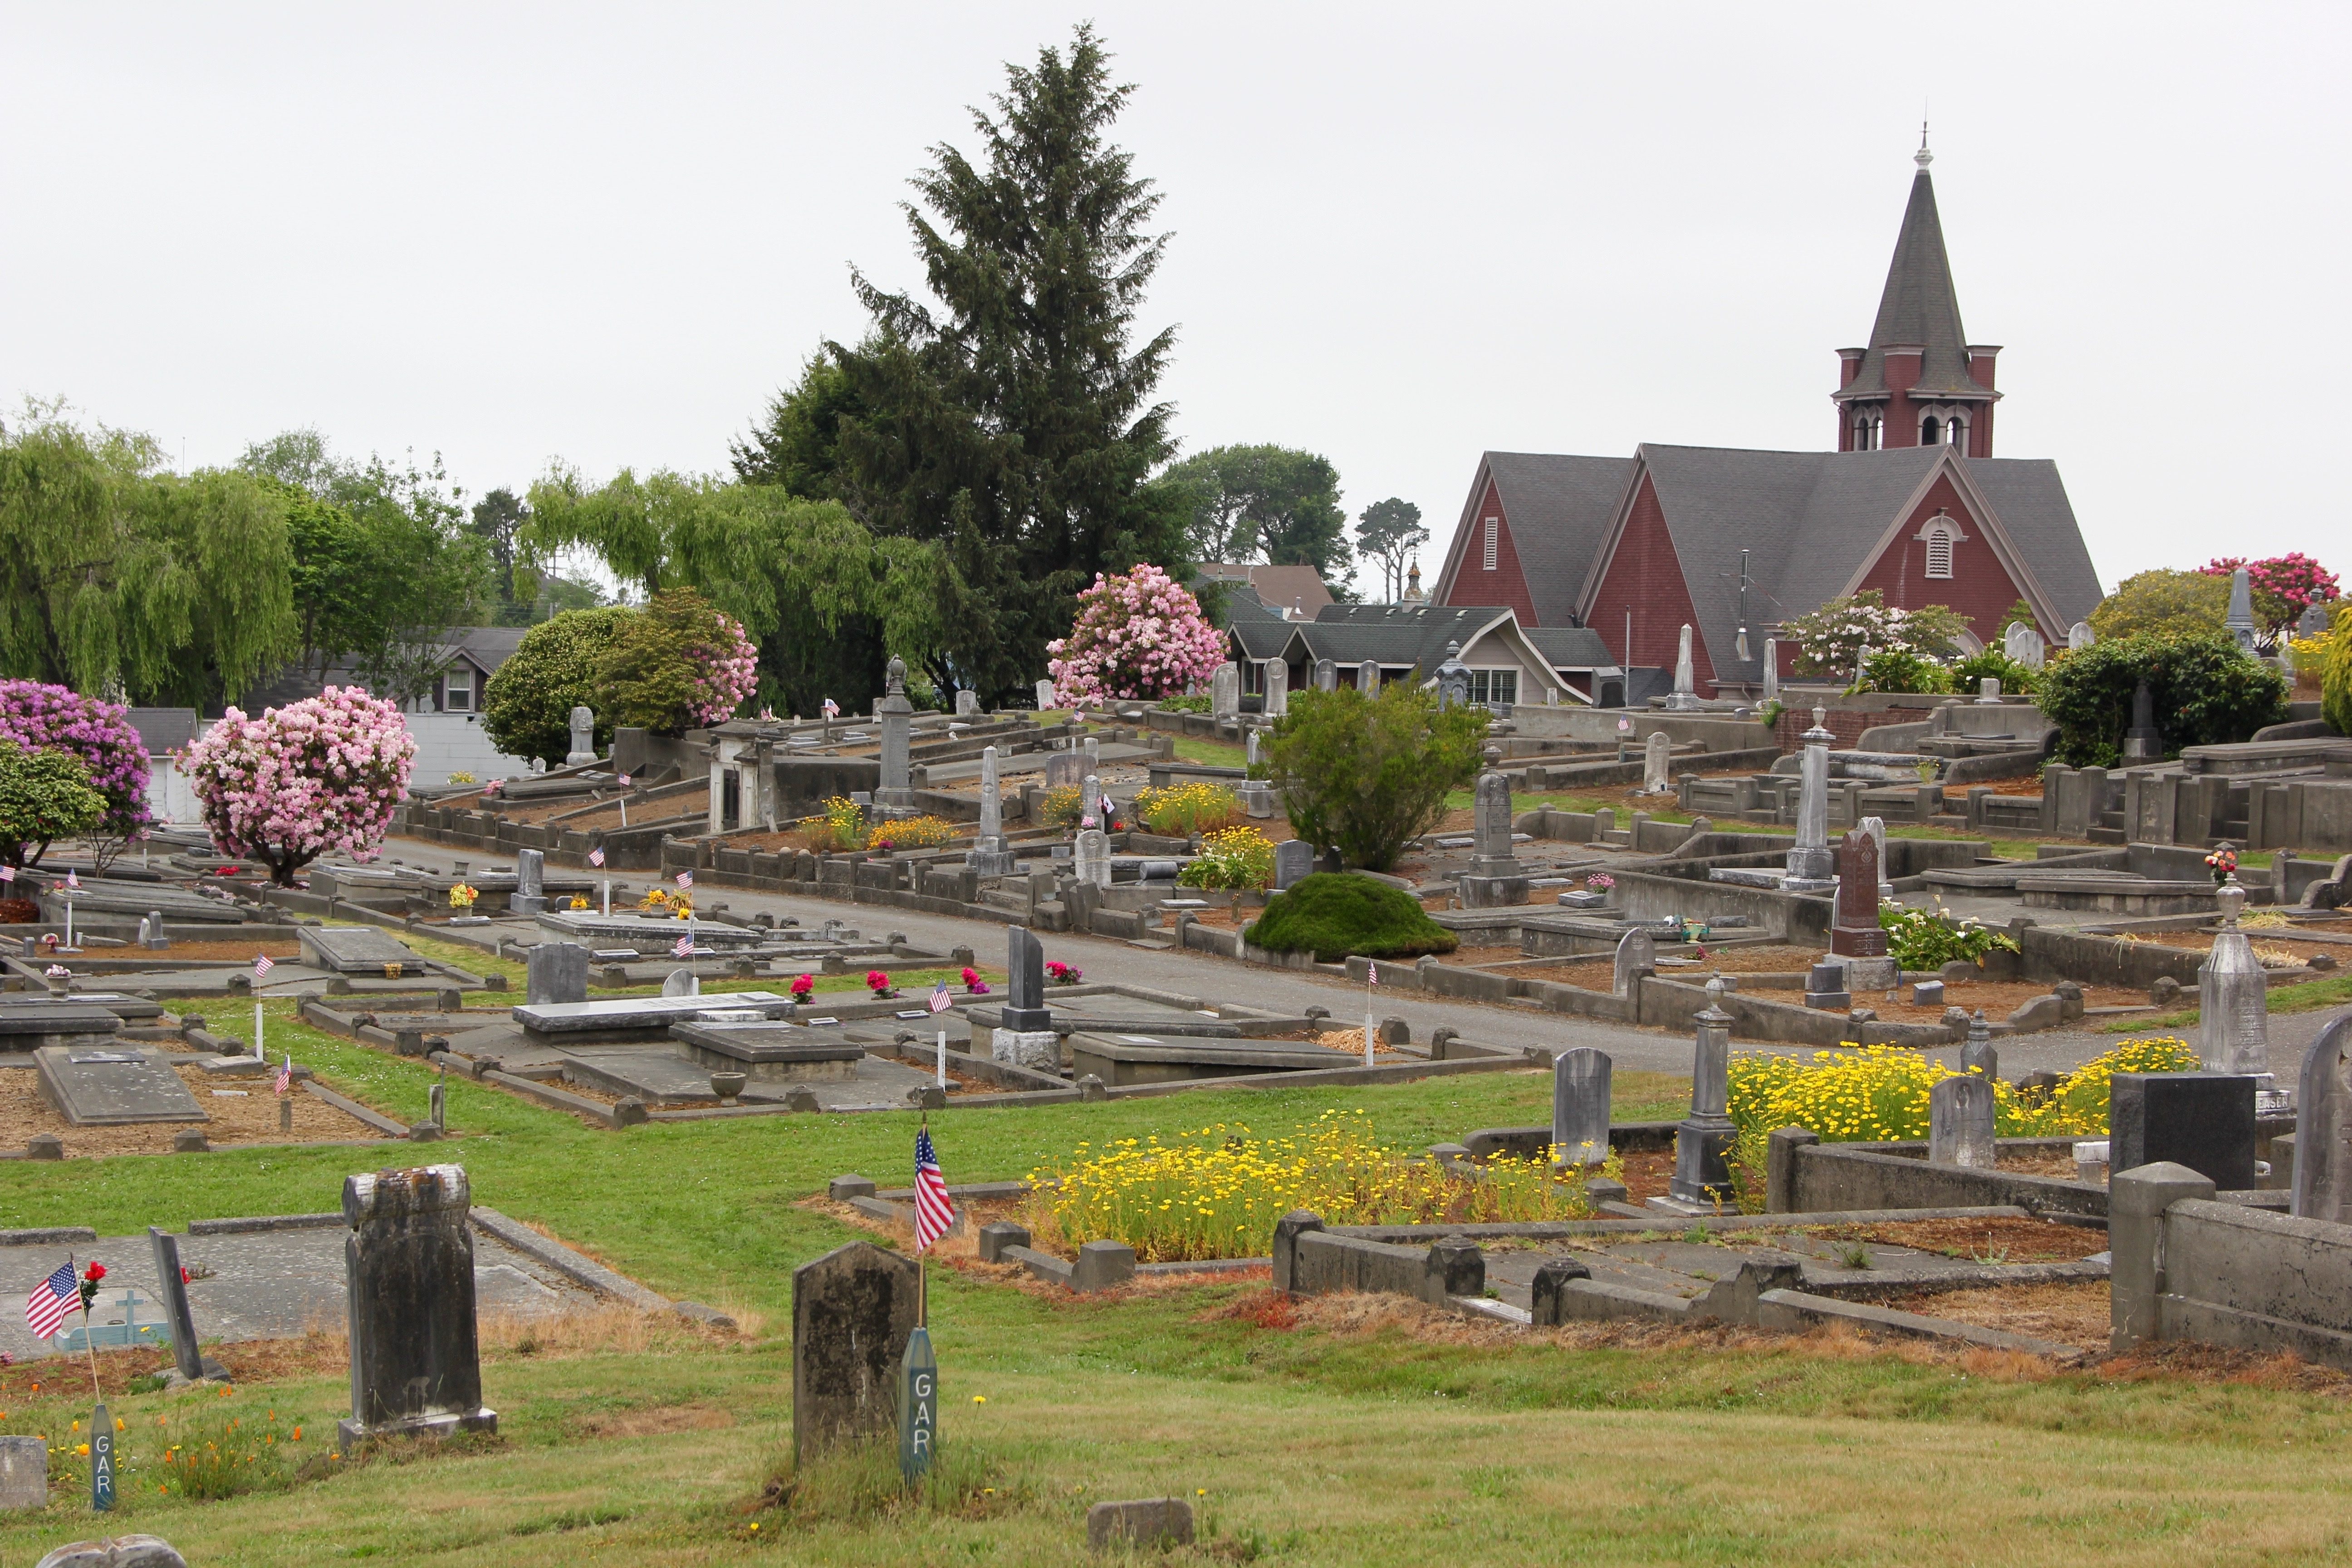
flower, monument, symbol, park, cemetery, garden, tombstone, place of worship, grave, memorial, graveyard, gravestone, headstone, burial